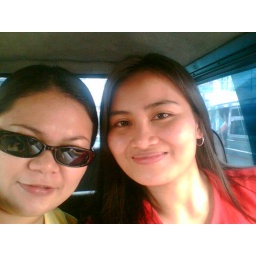
in the van on the way home